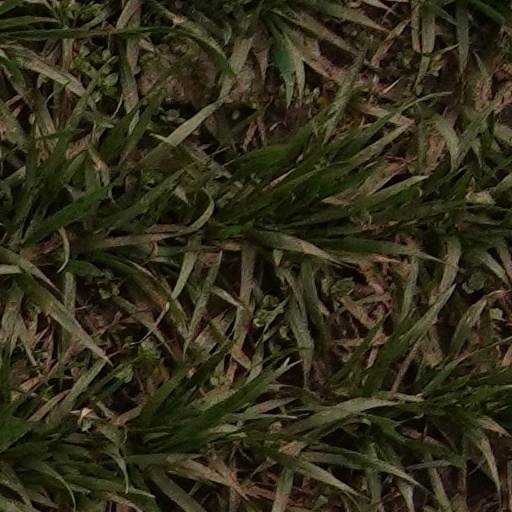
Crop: wheat